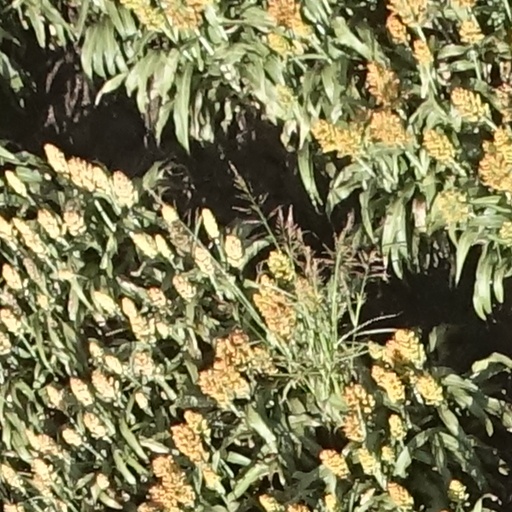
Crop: sorghum